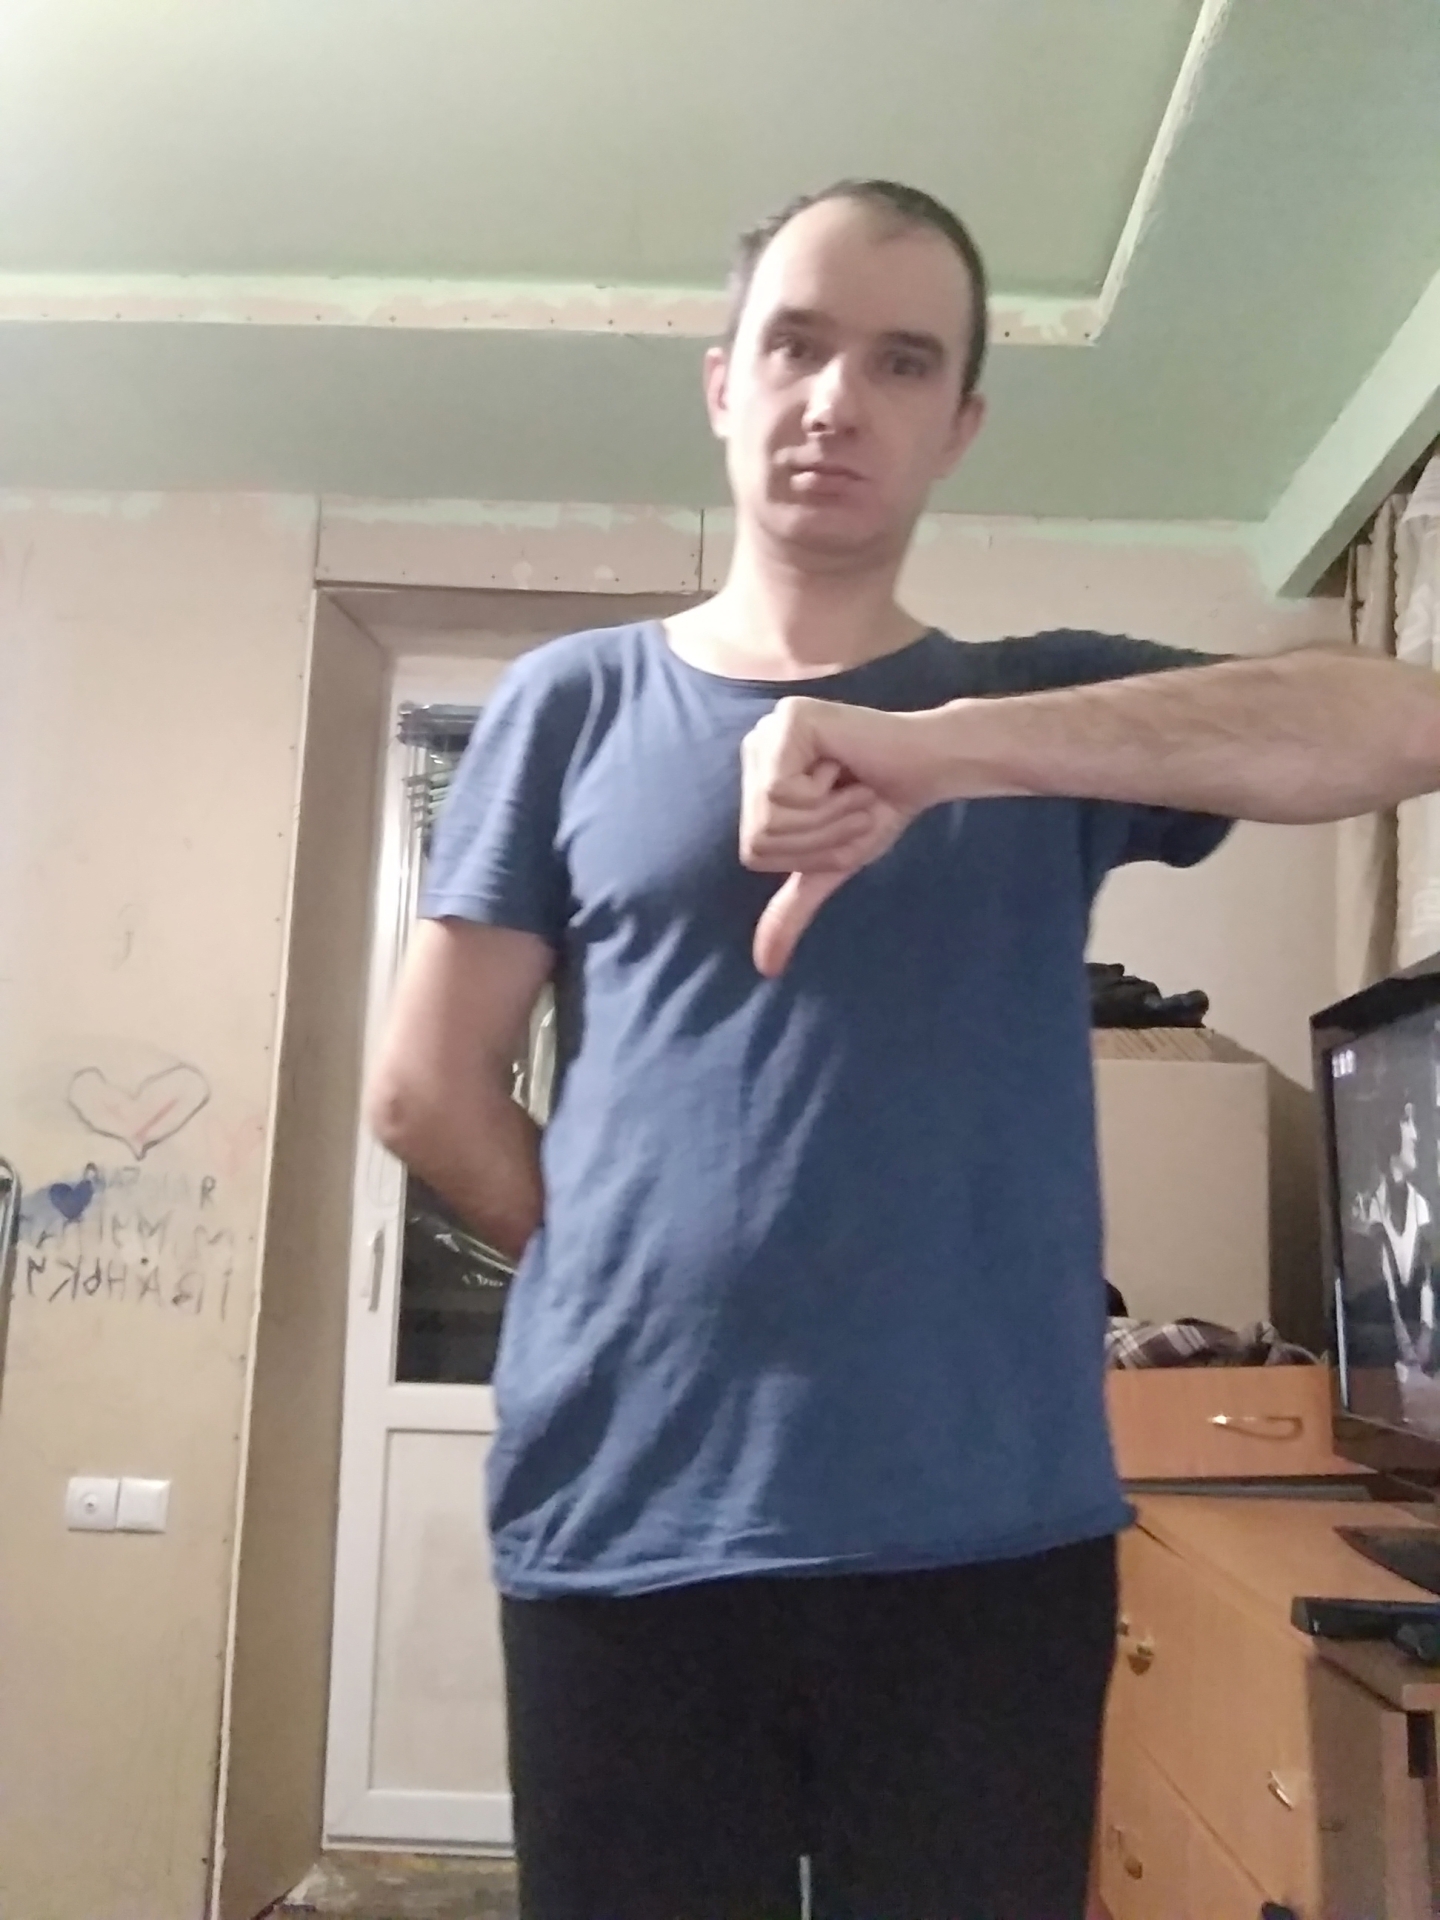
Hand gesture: dislike